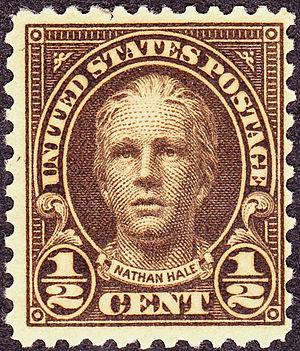
Nathan Hale sur un timbre américain édité entre 1925 et 1929.
Nathan Hale, né le 6 juin 1755 et mort le 22 septembre 1776, était un soldat de l'Armée continentale pendant la guerre d'indépendance des États-Unis.